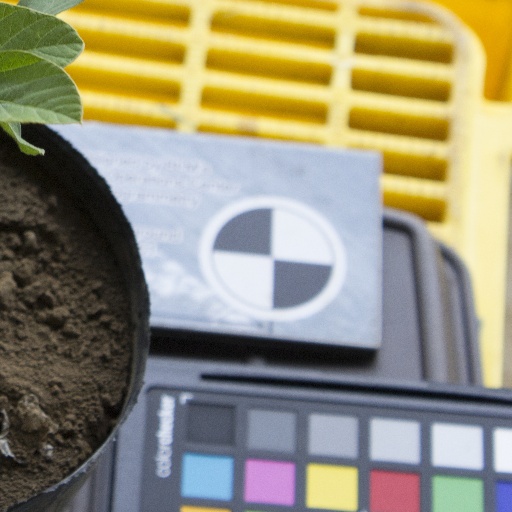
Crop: soybean